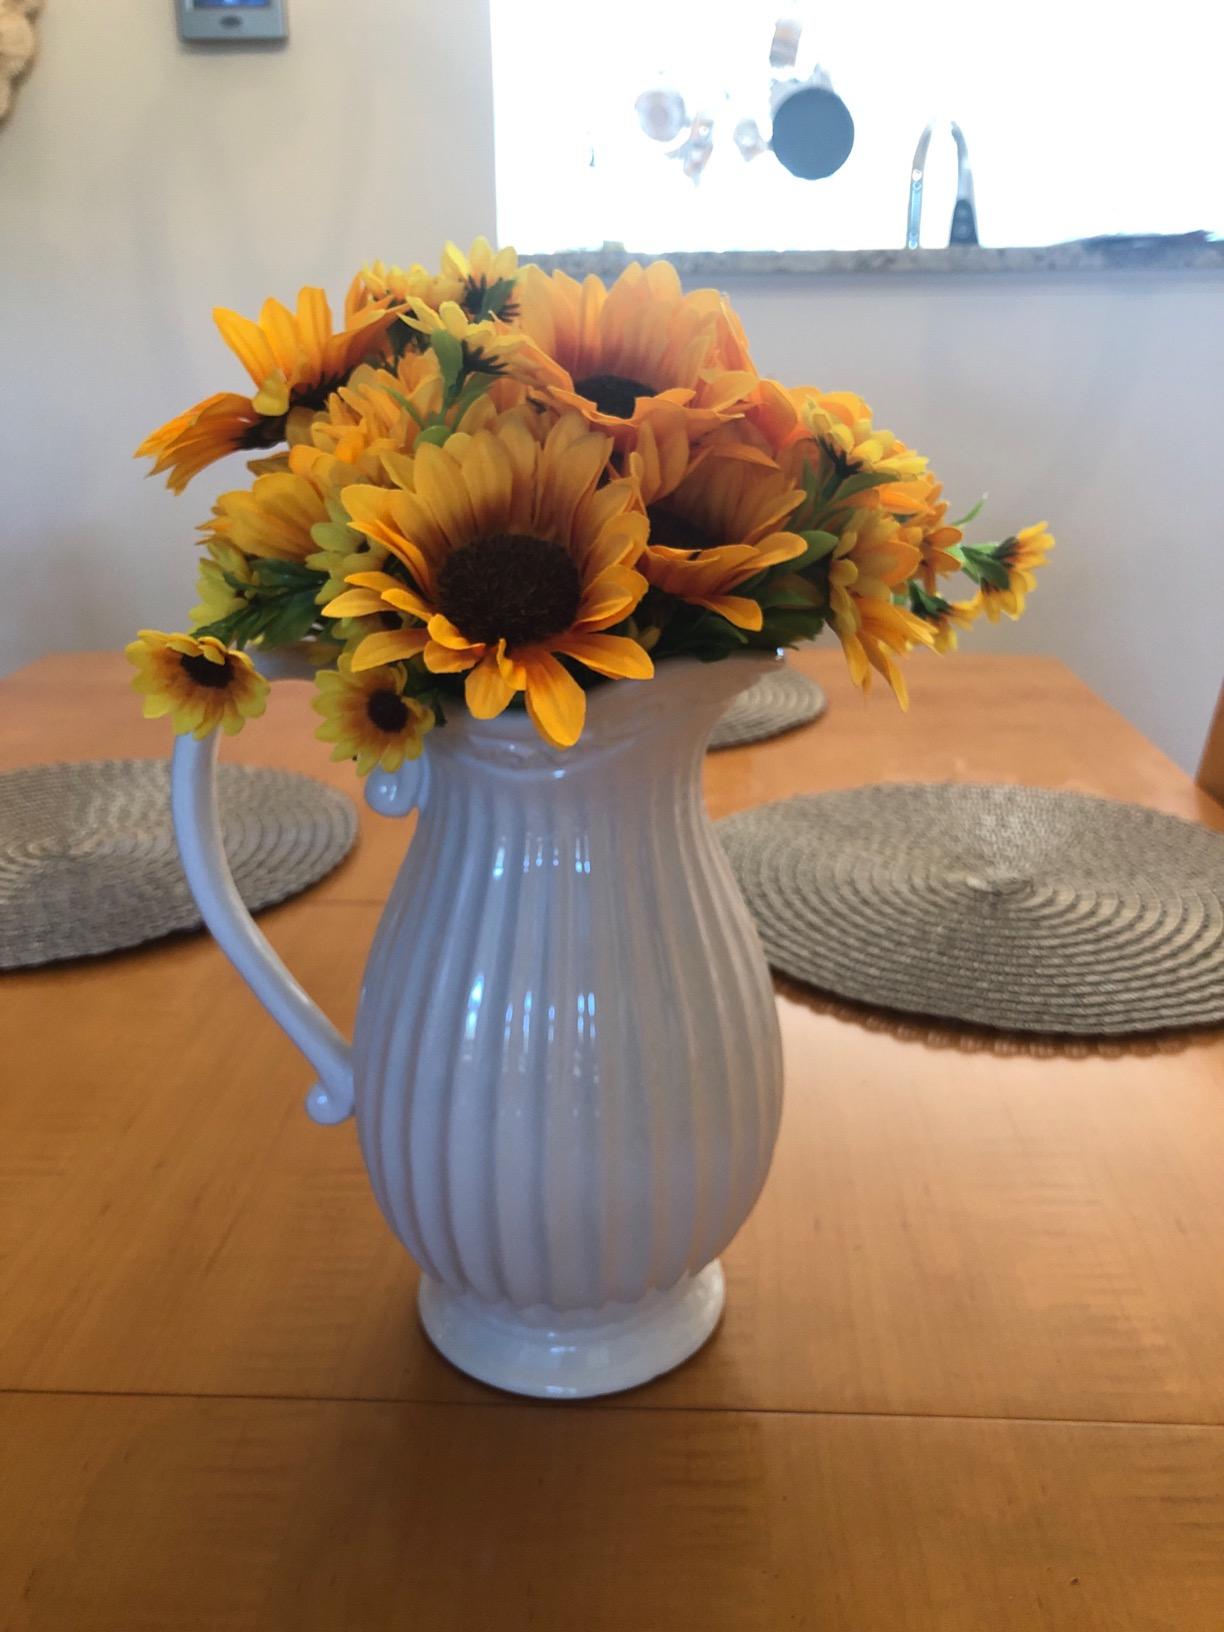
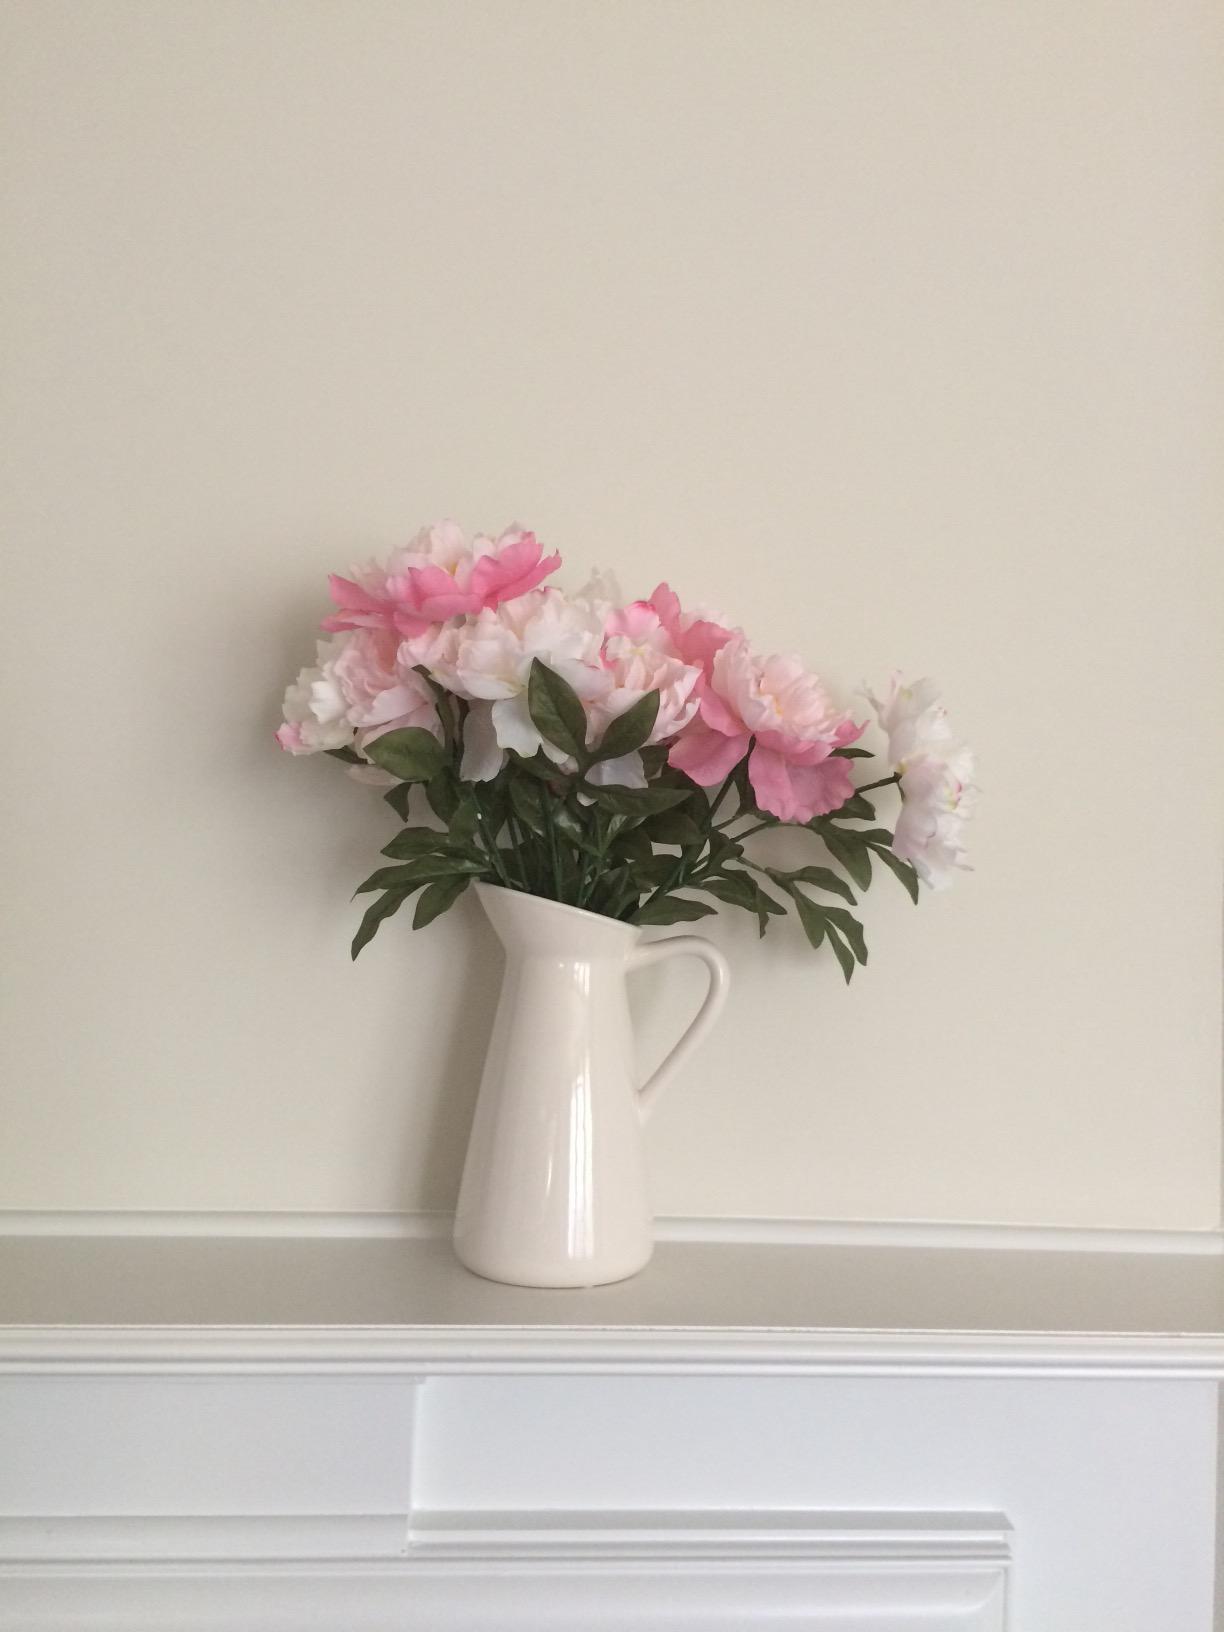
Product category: vase
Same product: no